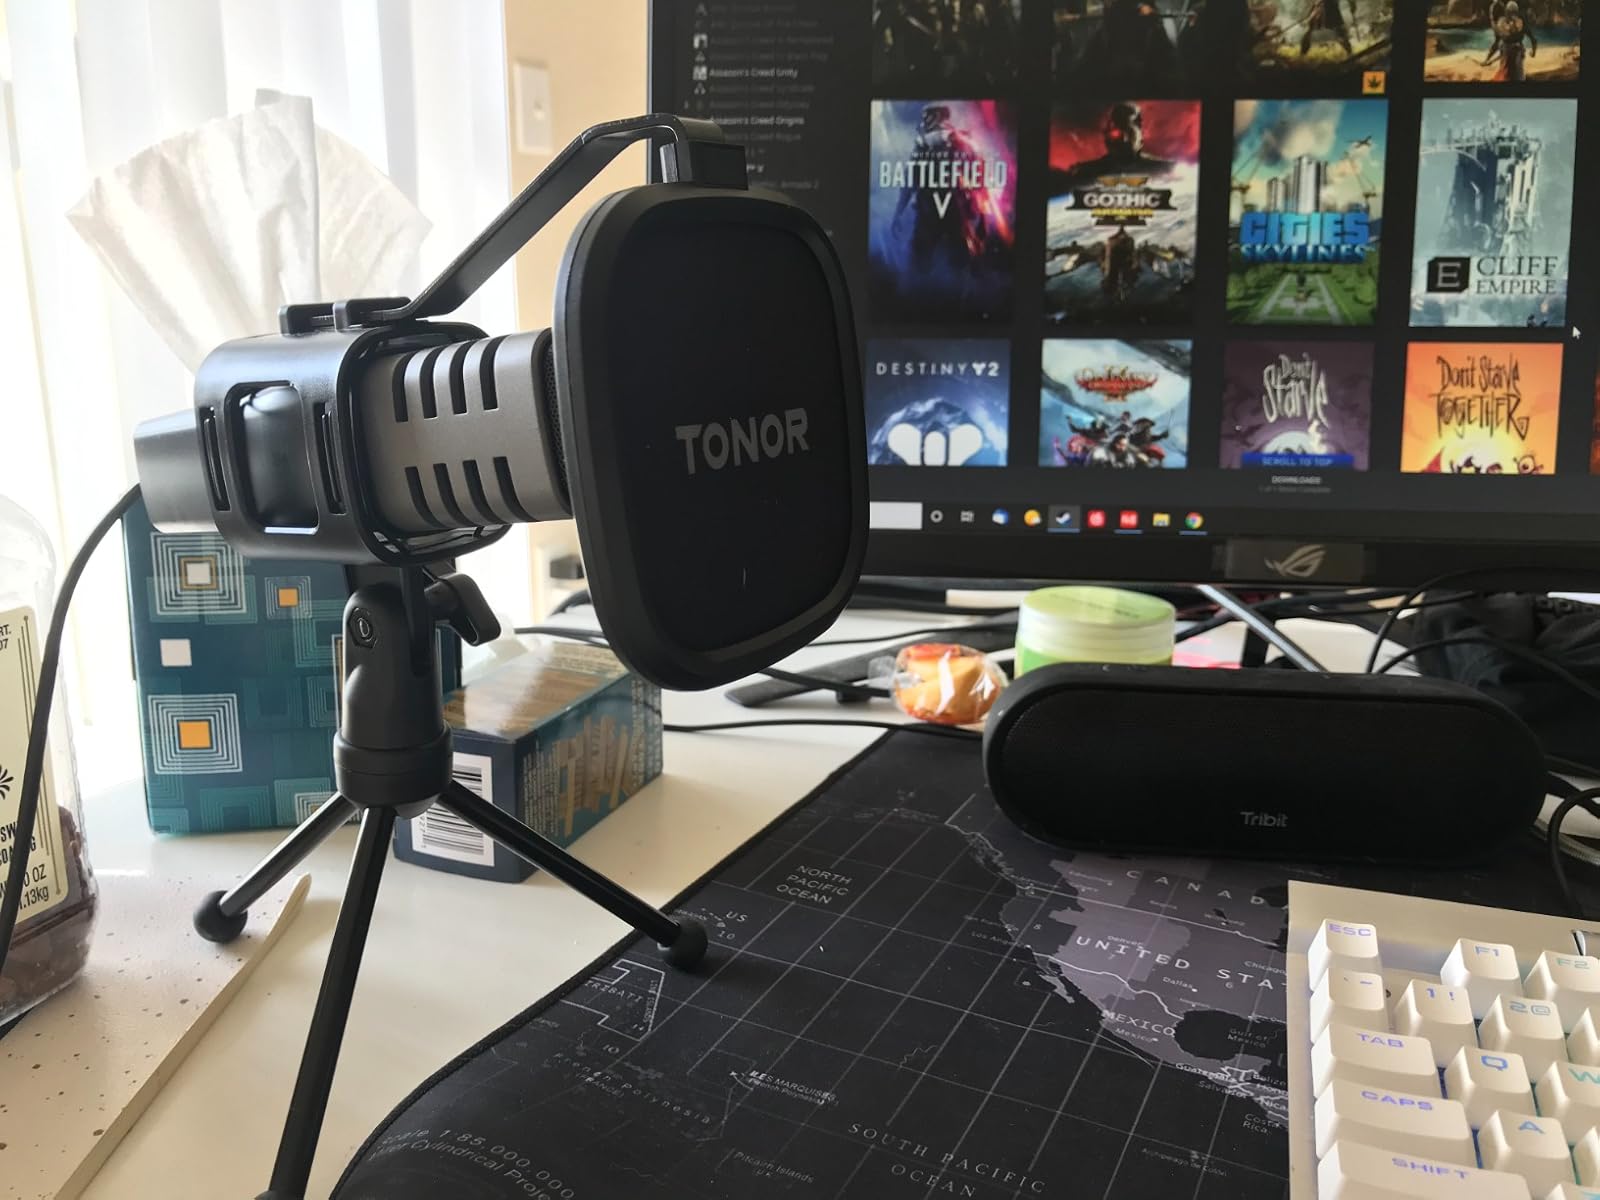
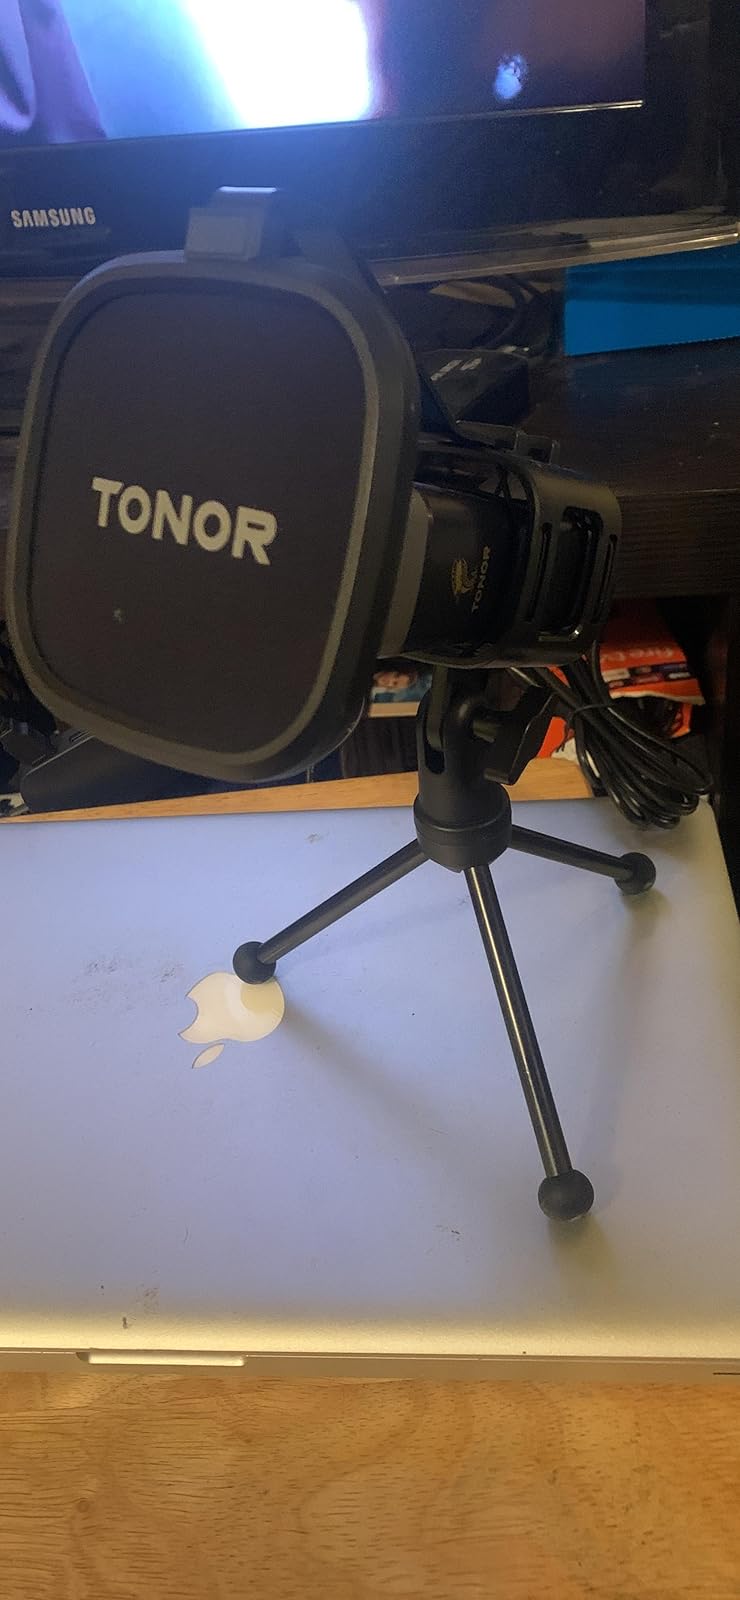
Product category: microphone
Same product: yes